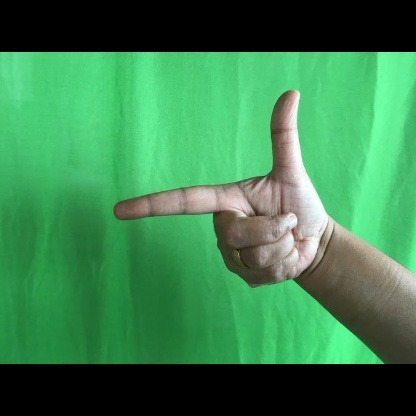
Mudra: Chandrakala